History of Alagoas

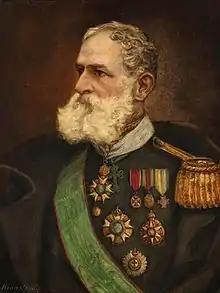
Deodoro da Fonseca, first President of the Republic of Brazil.

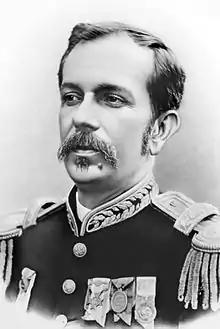
Floriano Peixoto, second President of the Republic of Brazil, from Alagoas, just like his predecessor.

The republican movement, intensified by the abolition, was reflected in the activities of the press and propaganda clubs. Among them were the "Centro Republicano Federalista", the oldest and most important, the "Clube Federal Republicano" and the "Clube Centro Popular Republicano Maceioense"; the latter two existing in the capital of the state at the time of the proclamation. In the countryside there were also other propaganda clubs. The "Gutenberg" was the most vehement press organ in spreading the republican idea.